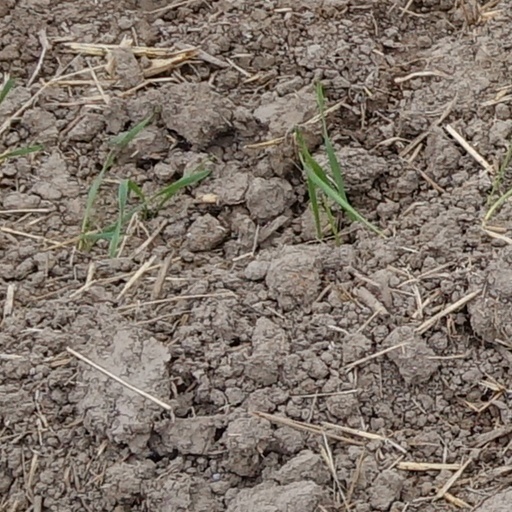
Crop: wheat